Question: Please indicate a possible affordance area of the wine glass that can be used for drinking.
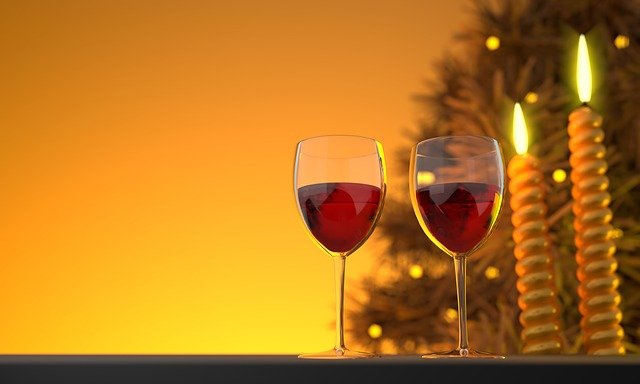
Answer: [293, 130, 385, 178]